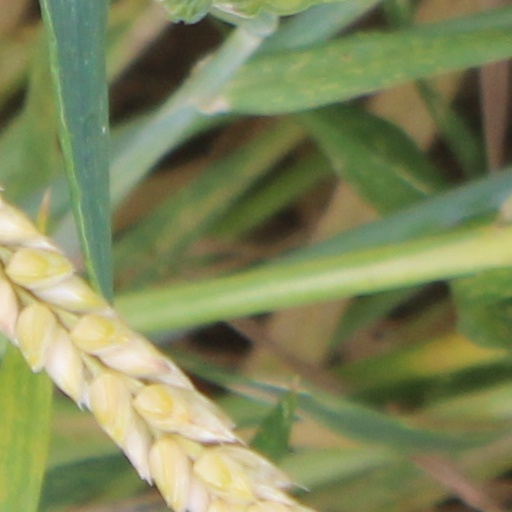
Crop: wheat